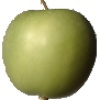
Label: apple_granny_smith